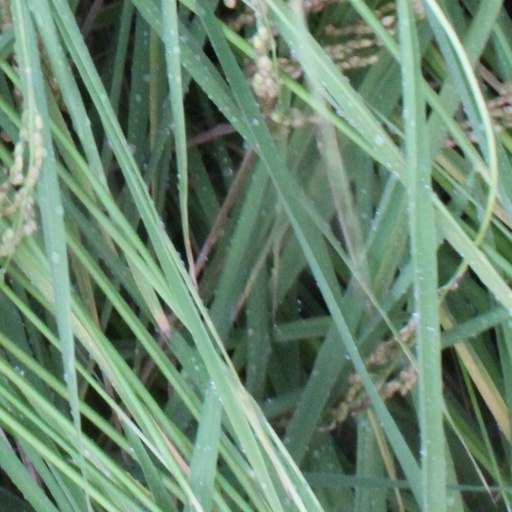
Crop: rice